Time of Wonder

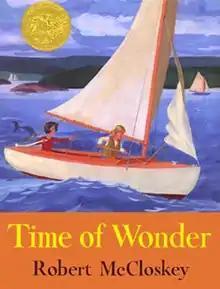
Front cover

Time of Wonder is a 1957 children's picture book written and illustrated by Robert McCloskey that won the Caldecott Medal in 1958. The book tells the story of a family's summer on a Maine island overlooking Penobscot Bay, filled with bright images and simple alliteration. Rain, gulls, a foggy morning, the excitement of sailing, the quiet of the night, and the sudden terror of a hurricane are all expressed in this book. This was McCloskey's second Caldecott, the first being "Make Way for Ducklings" in 1942.